D.C. United

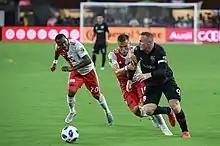
Wayne Rooney (pictured), led the team in scoring during the 2018 and 2019 seasons.

During the latter half of Olsen's tenure, Olsen saw the club qualify for the playoffs in four of his final six seasons, although the club never went further past the Conference Semifinals in the playoffs. During this time, the club revealed a new crest in 2016, and opened their new soccer-specific, Audi Field, in 2018. Off the field, Chang and Thohir sold their ownership stake to Levien in 2016 and 2018, respectively. In the late 2010s the club signed several notable players such as Wayne Rooney, Luciano Acosta, and Paul Arriola. During the shortened 2020 season due to the COVID-19 pandemic, United saw themselves have an early group stage exit during the MLS is Back tournament, coupled with a poor run of play during the fall 2020 segment of the season.